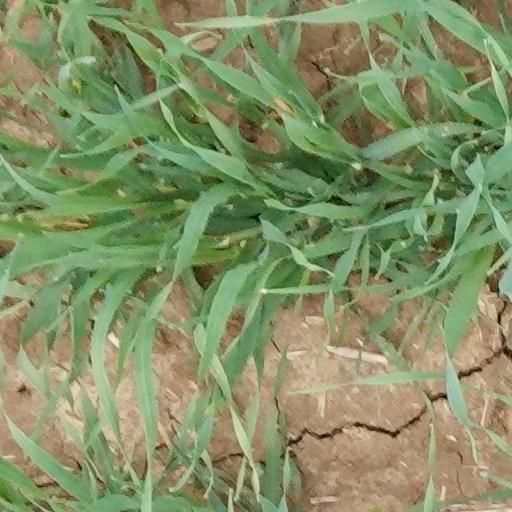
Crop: wheat